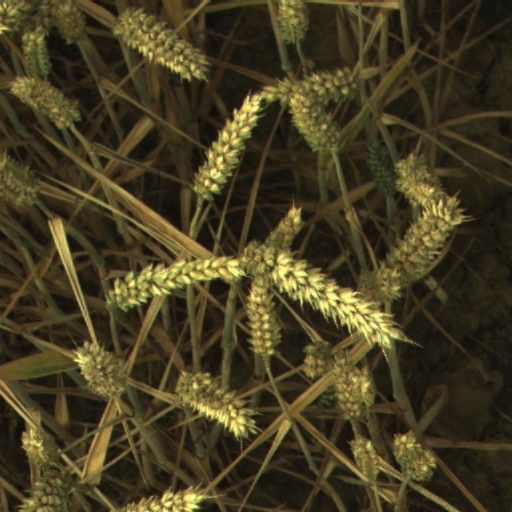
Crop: wheat